OTI Festival

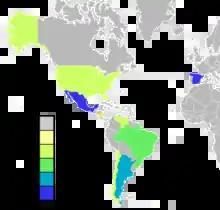
Map of the OTI Festival participating countries by number of victories

Although the OTI Festival has not been celebrated since 2000, the festival is still widely remembered in many countries, especially in Mexico, where the festival was always well received by the audience, even when the popularity of the festival was declining. The contest was enormously popular there thanks to the "National OTI contest", which was the national final to select the Mexican entrant for the international OTI Festival. Many famous singers such as Juan Gabriel, Luis Miguel, Lucero, or the girl band Pandora, tried to represent their country in the OTI Festival, but they didn't win the national contest.